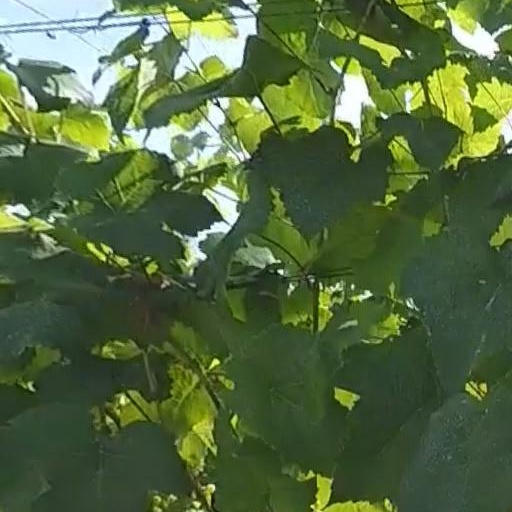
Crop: grape